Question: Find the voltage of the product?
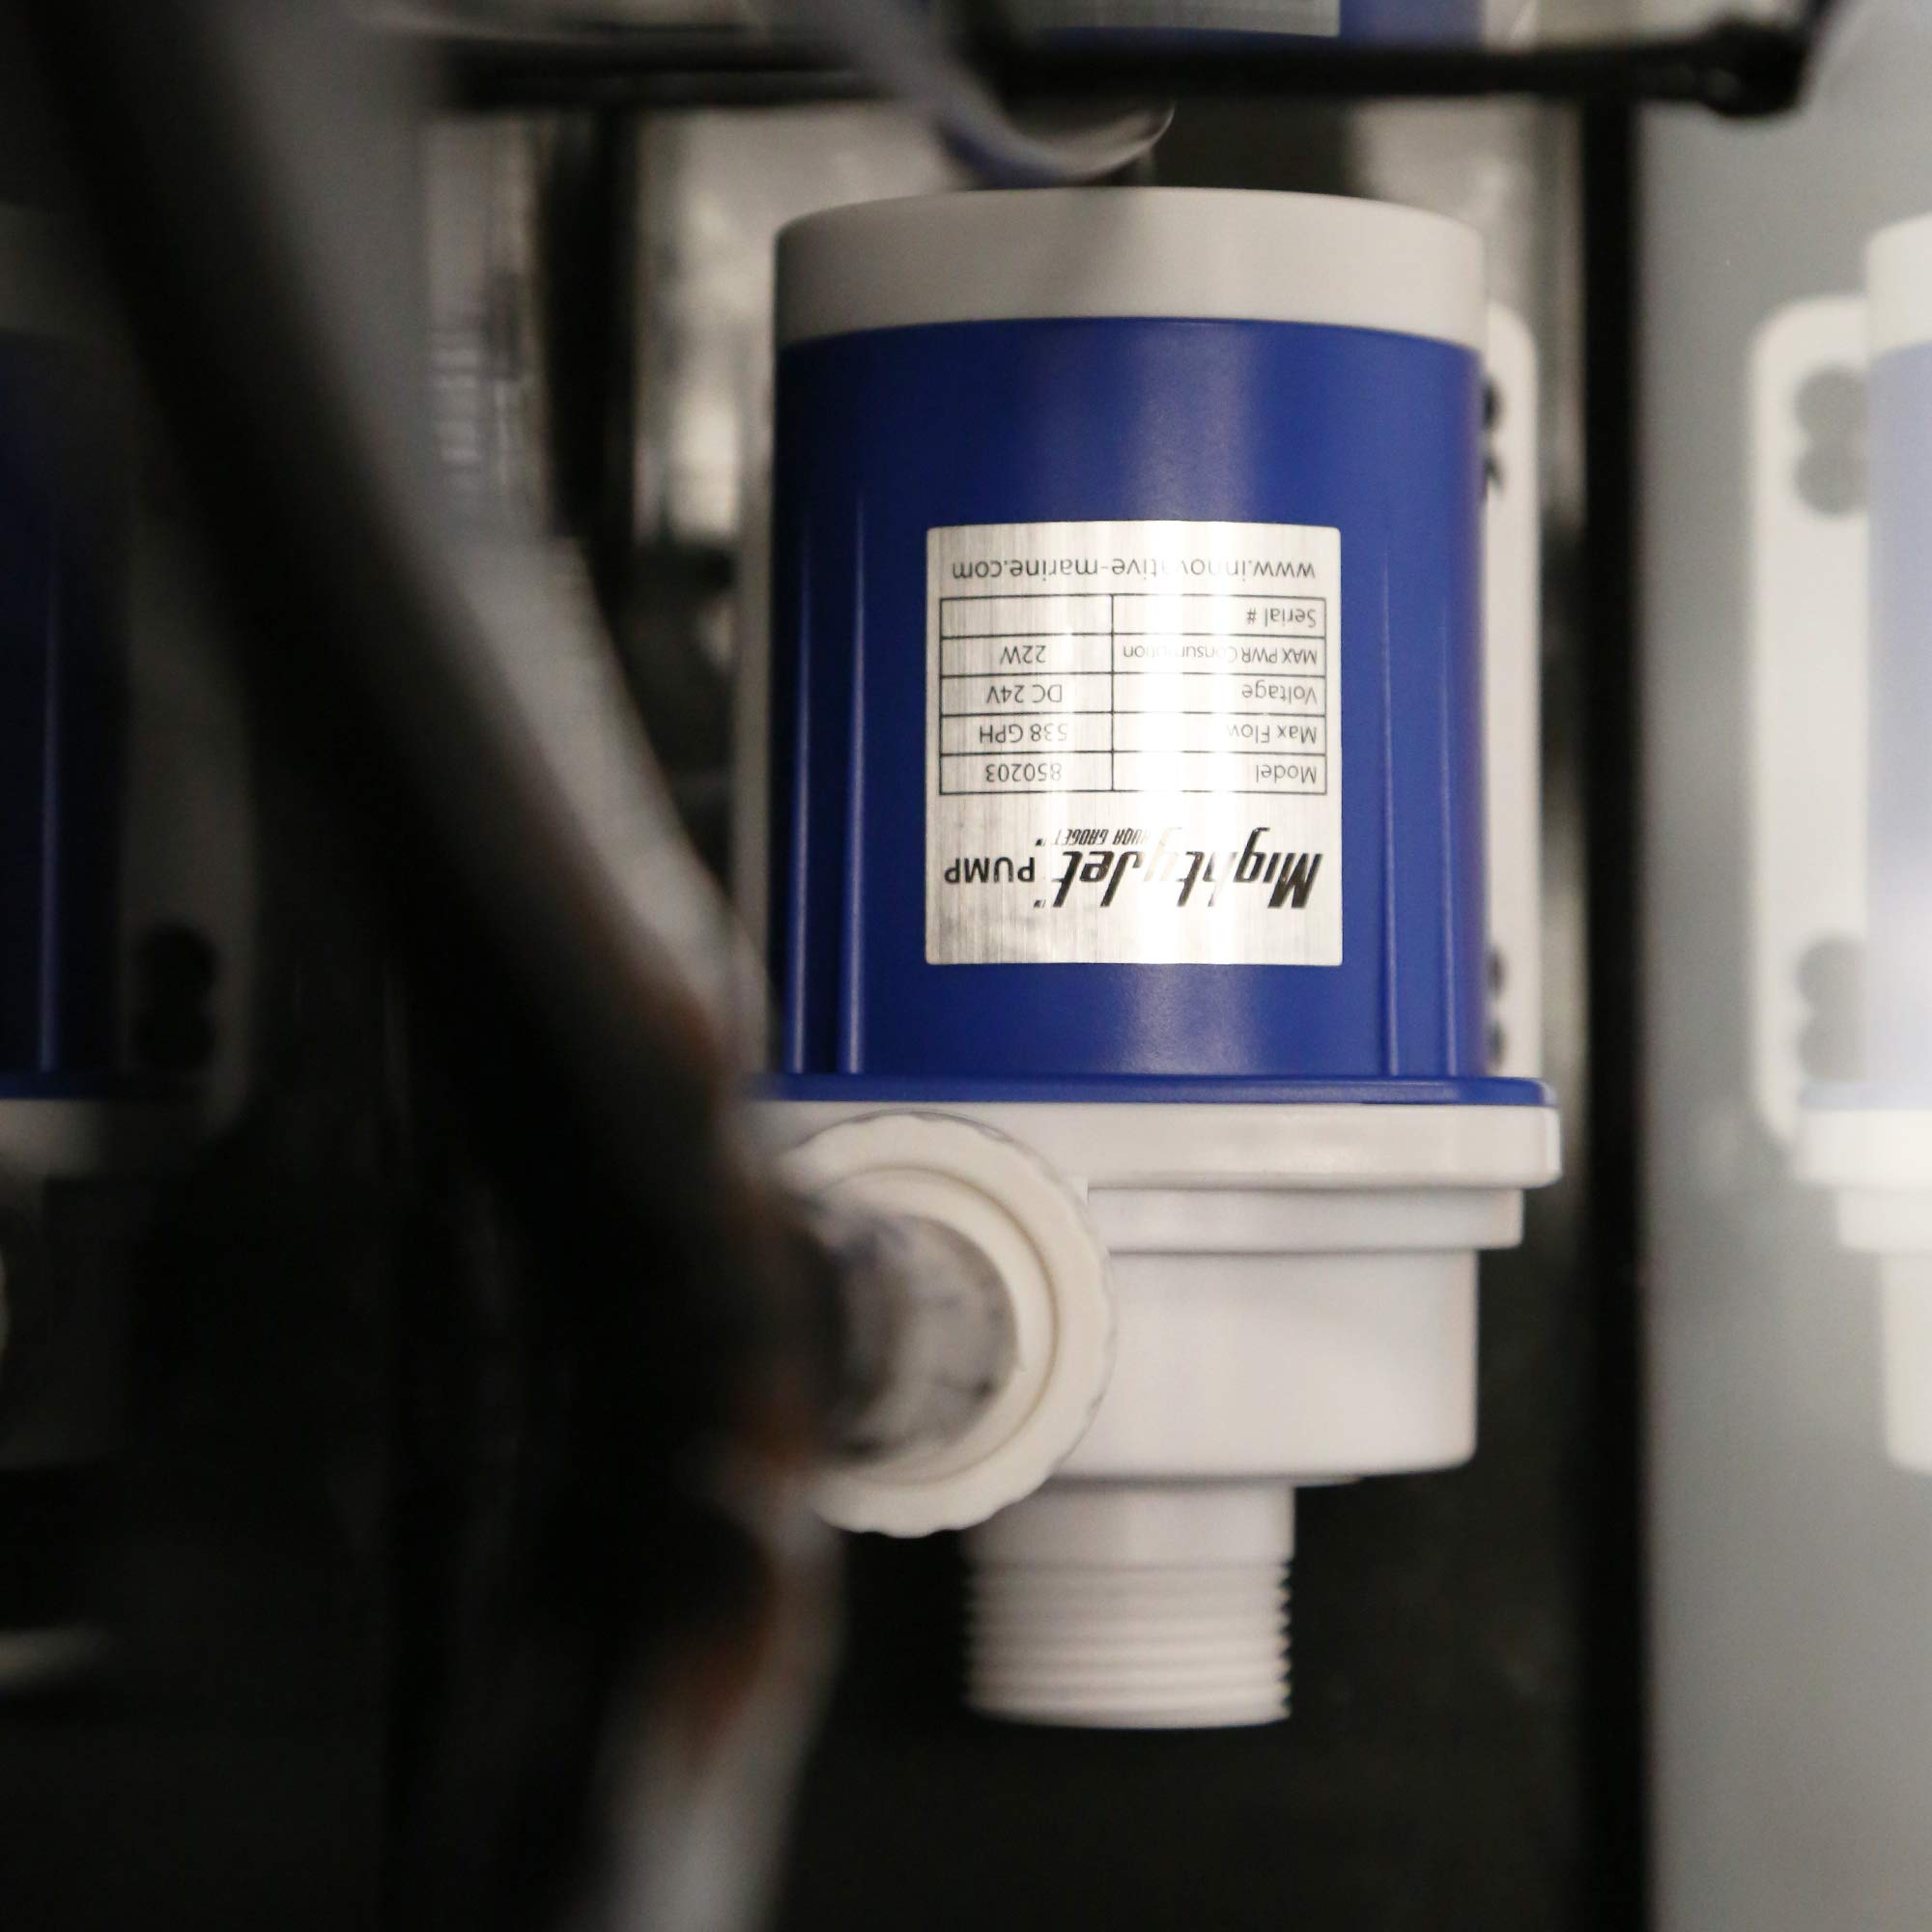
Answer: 24.0 volt